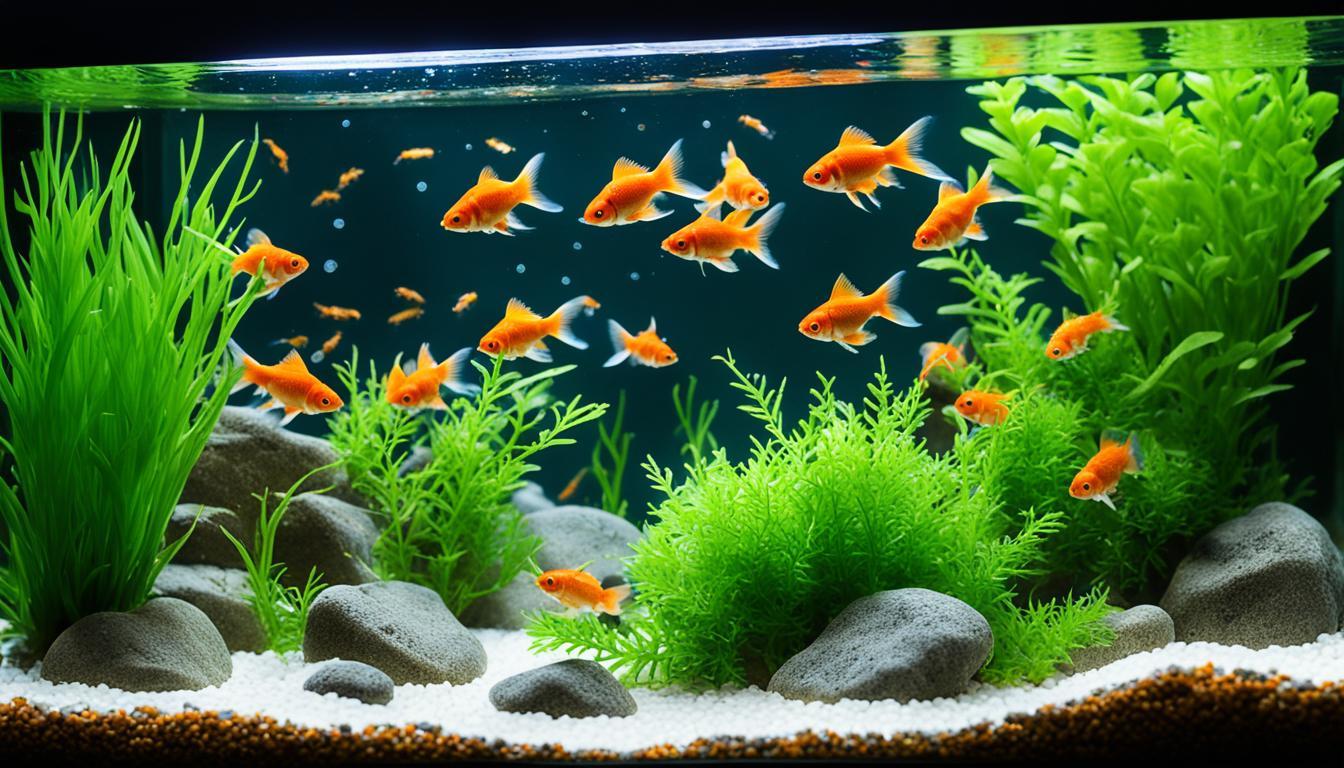
Samaki wadogo wenye rangi nzuri ya kuvutia ya machungwa wanaofugwa kwa ajili ya mapambo majumbani, maofisini ama mahala zingine.